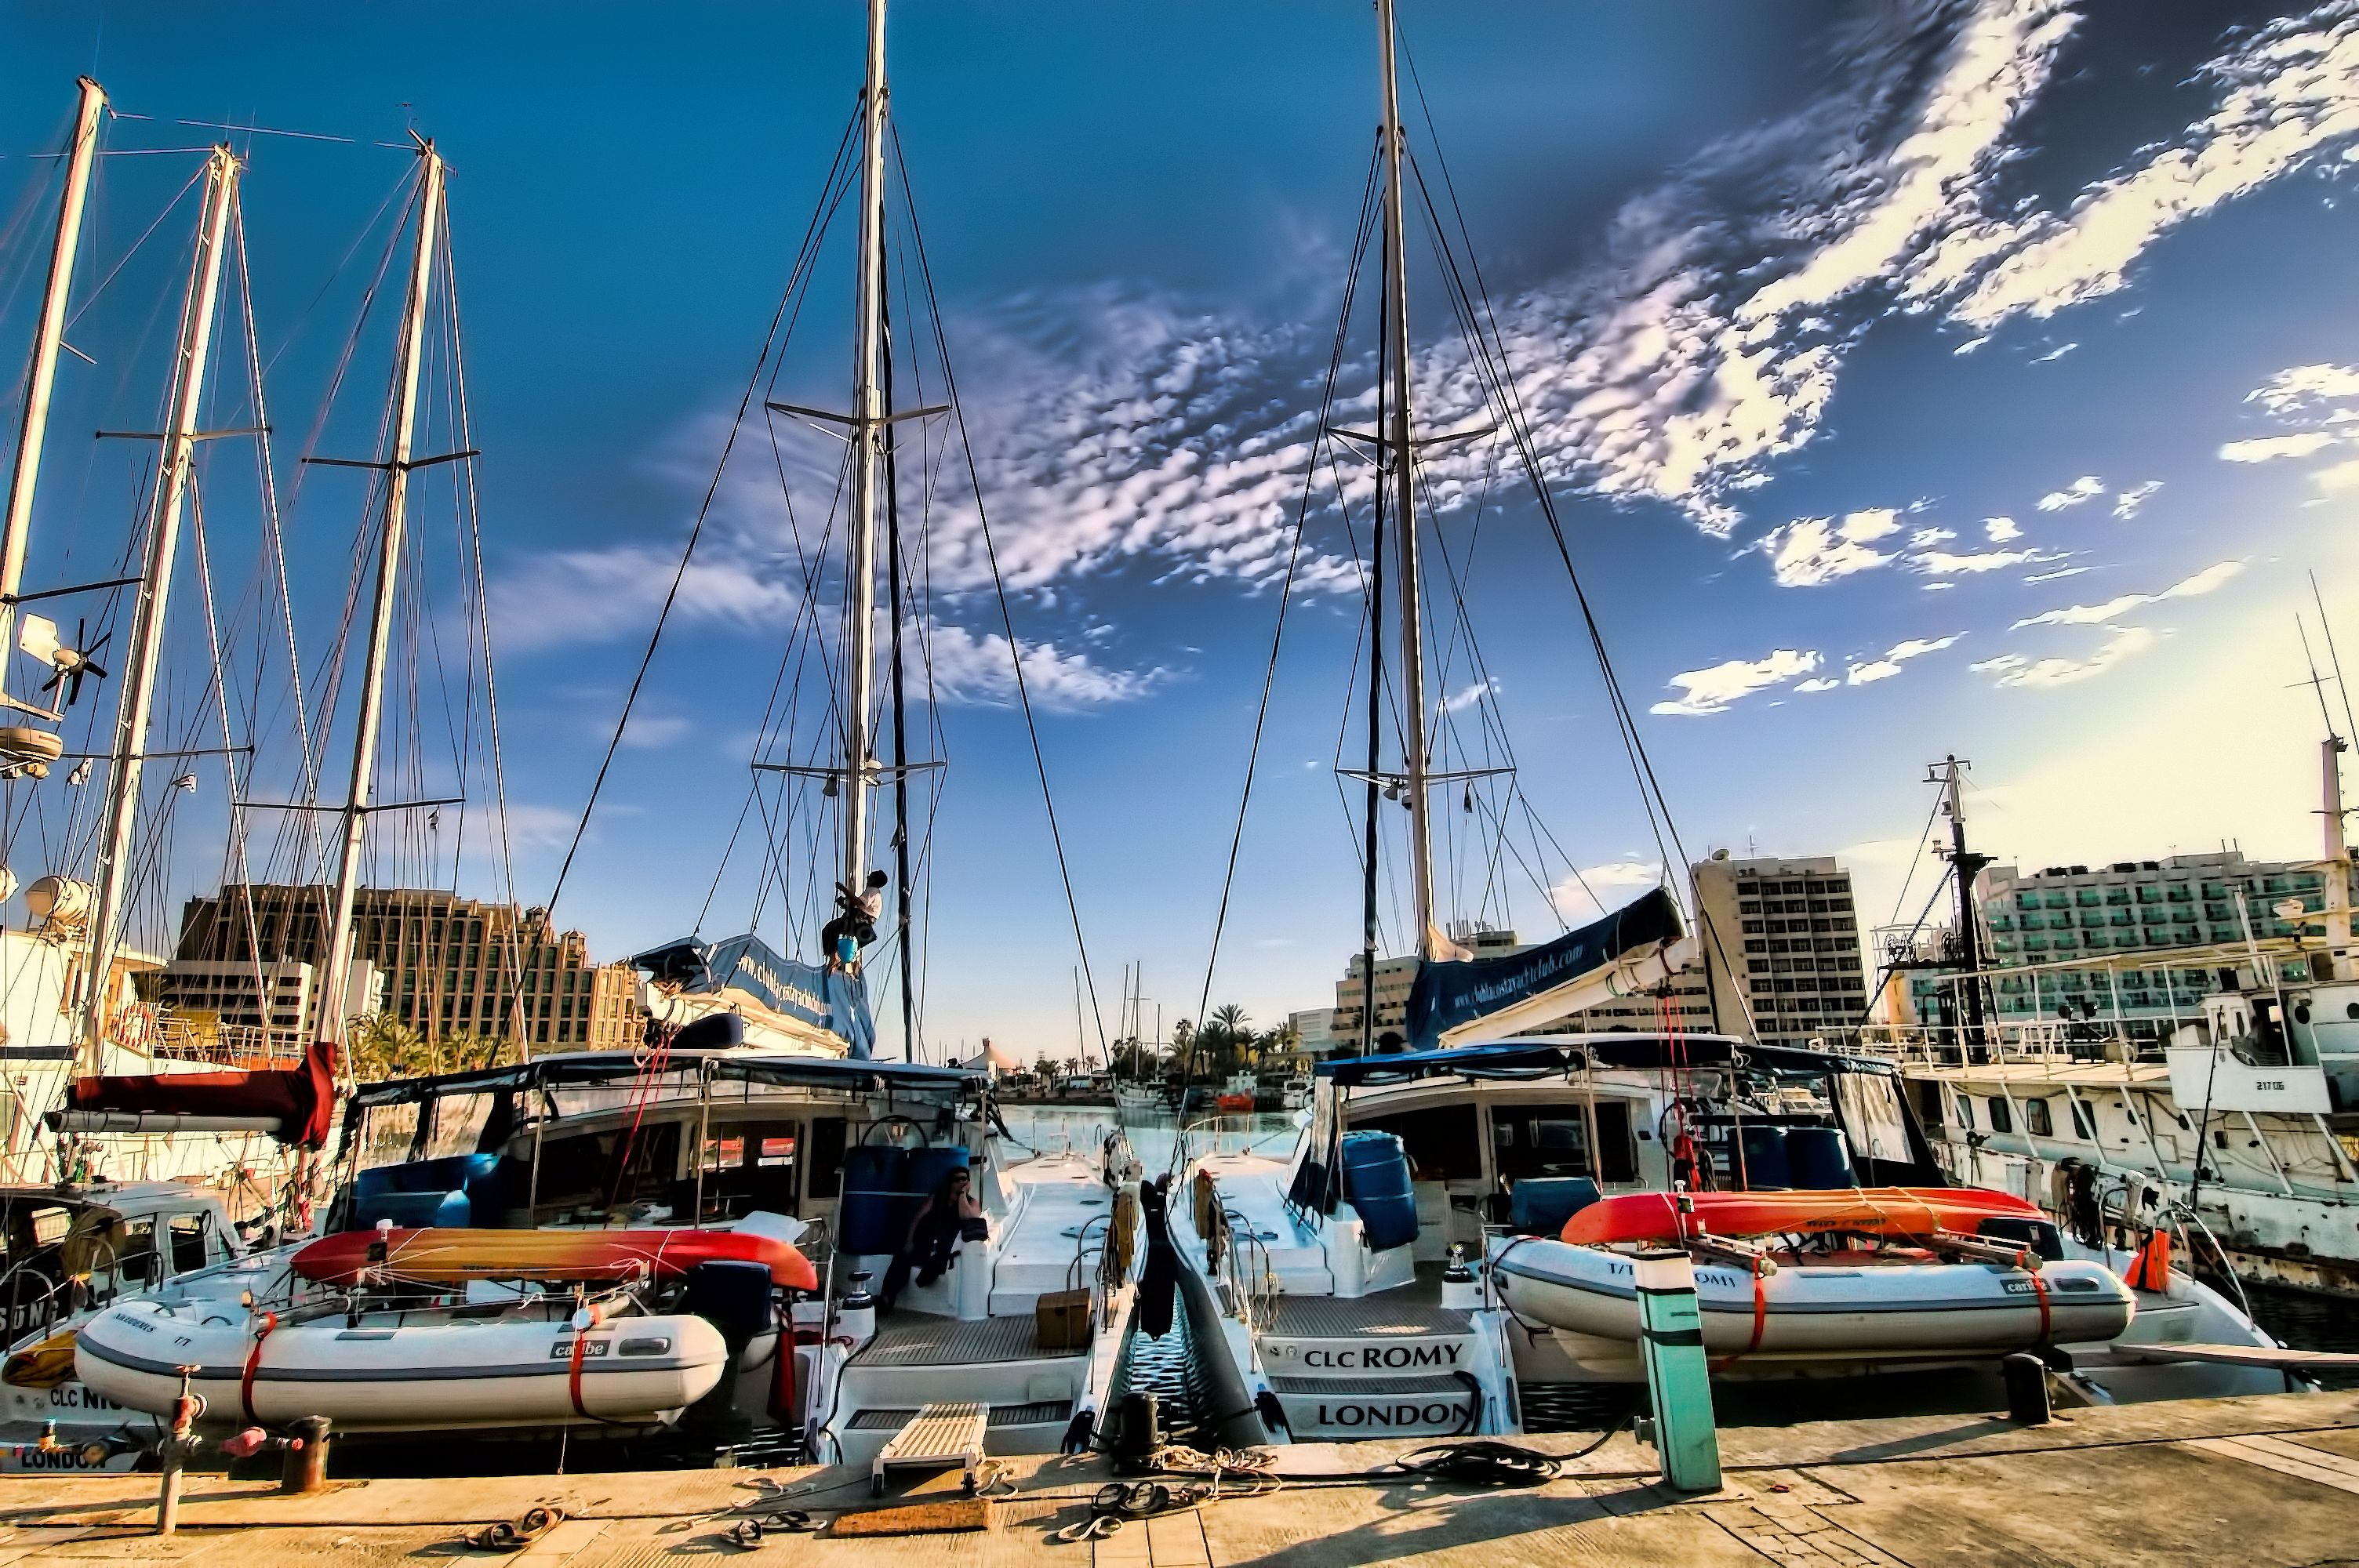
sea, dock, boat, cityscape, vehicle, mast, yacht, harbor, marina, port, sailboat, infrastructure, sail, watercraft, april2009, sailing ship, tall ship